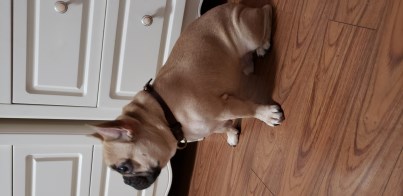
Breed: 1121-n000002-French_bulldog